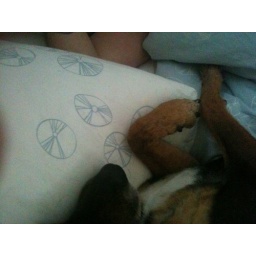
Heaven is sleeping in a people bed